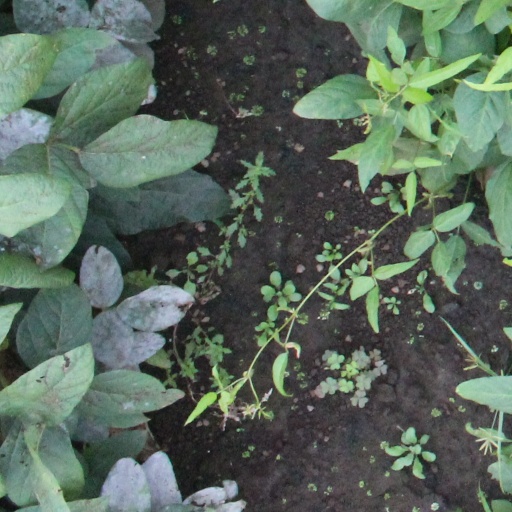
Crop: soybean